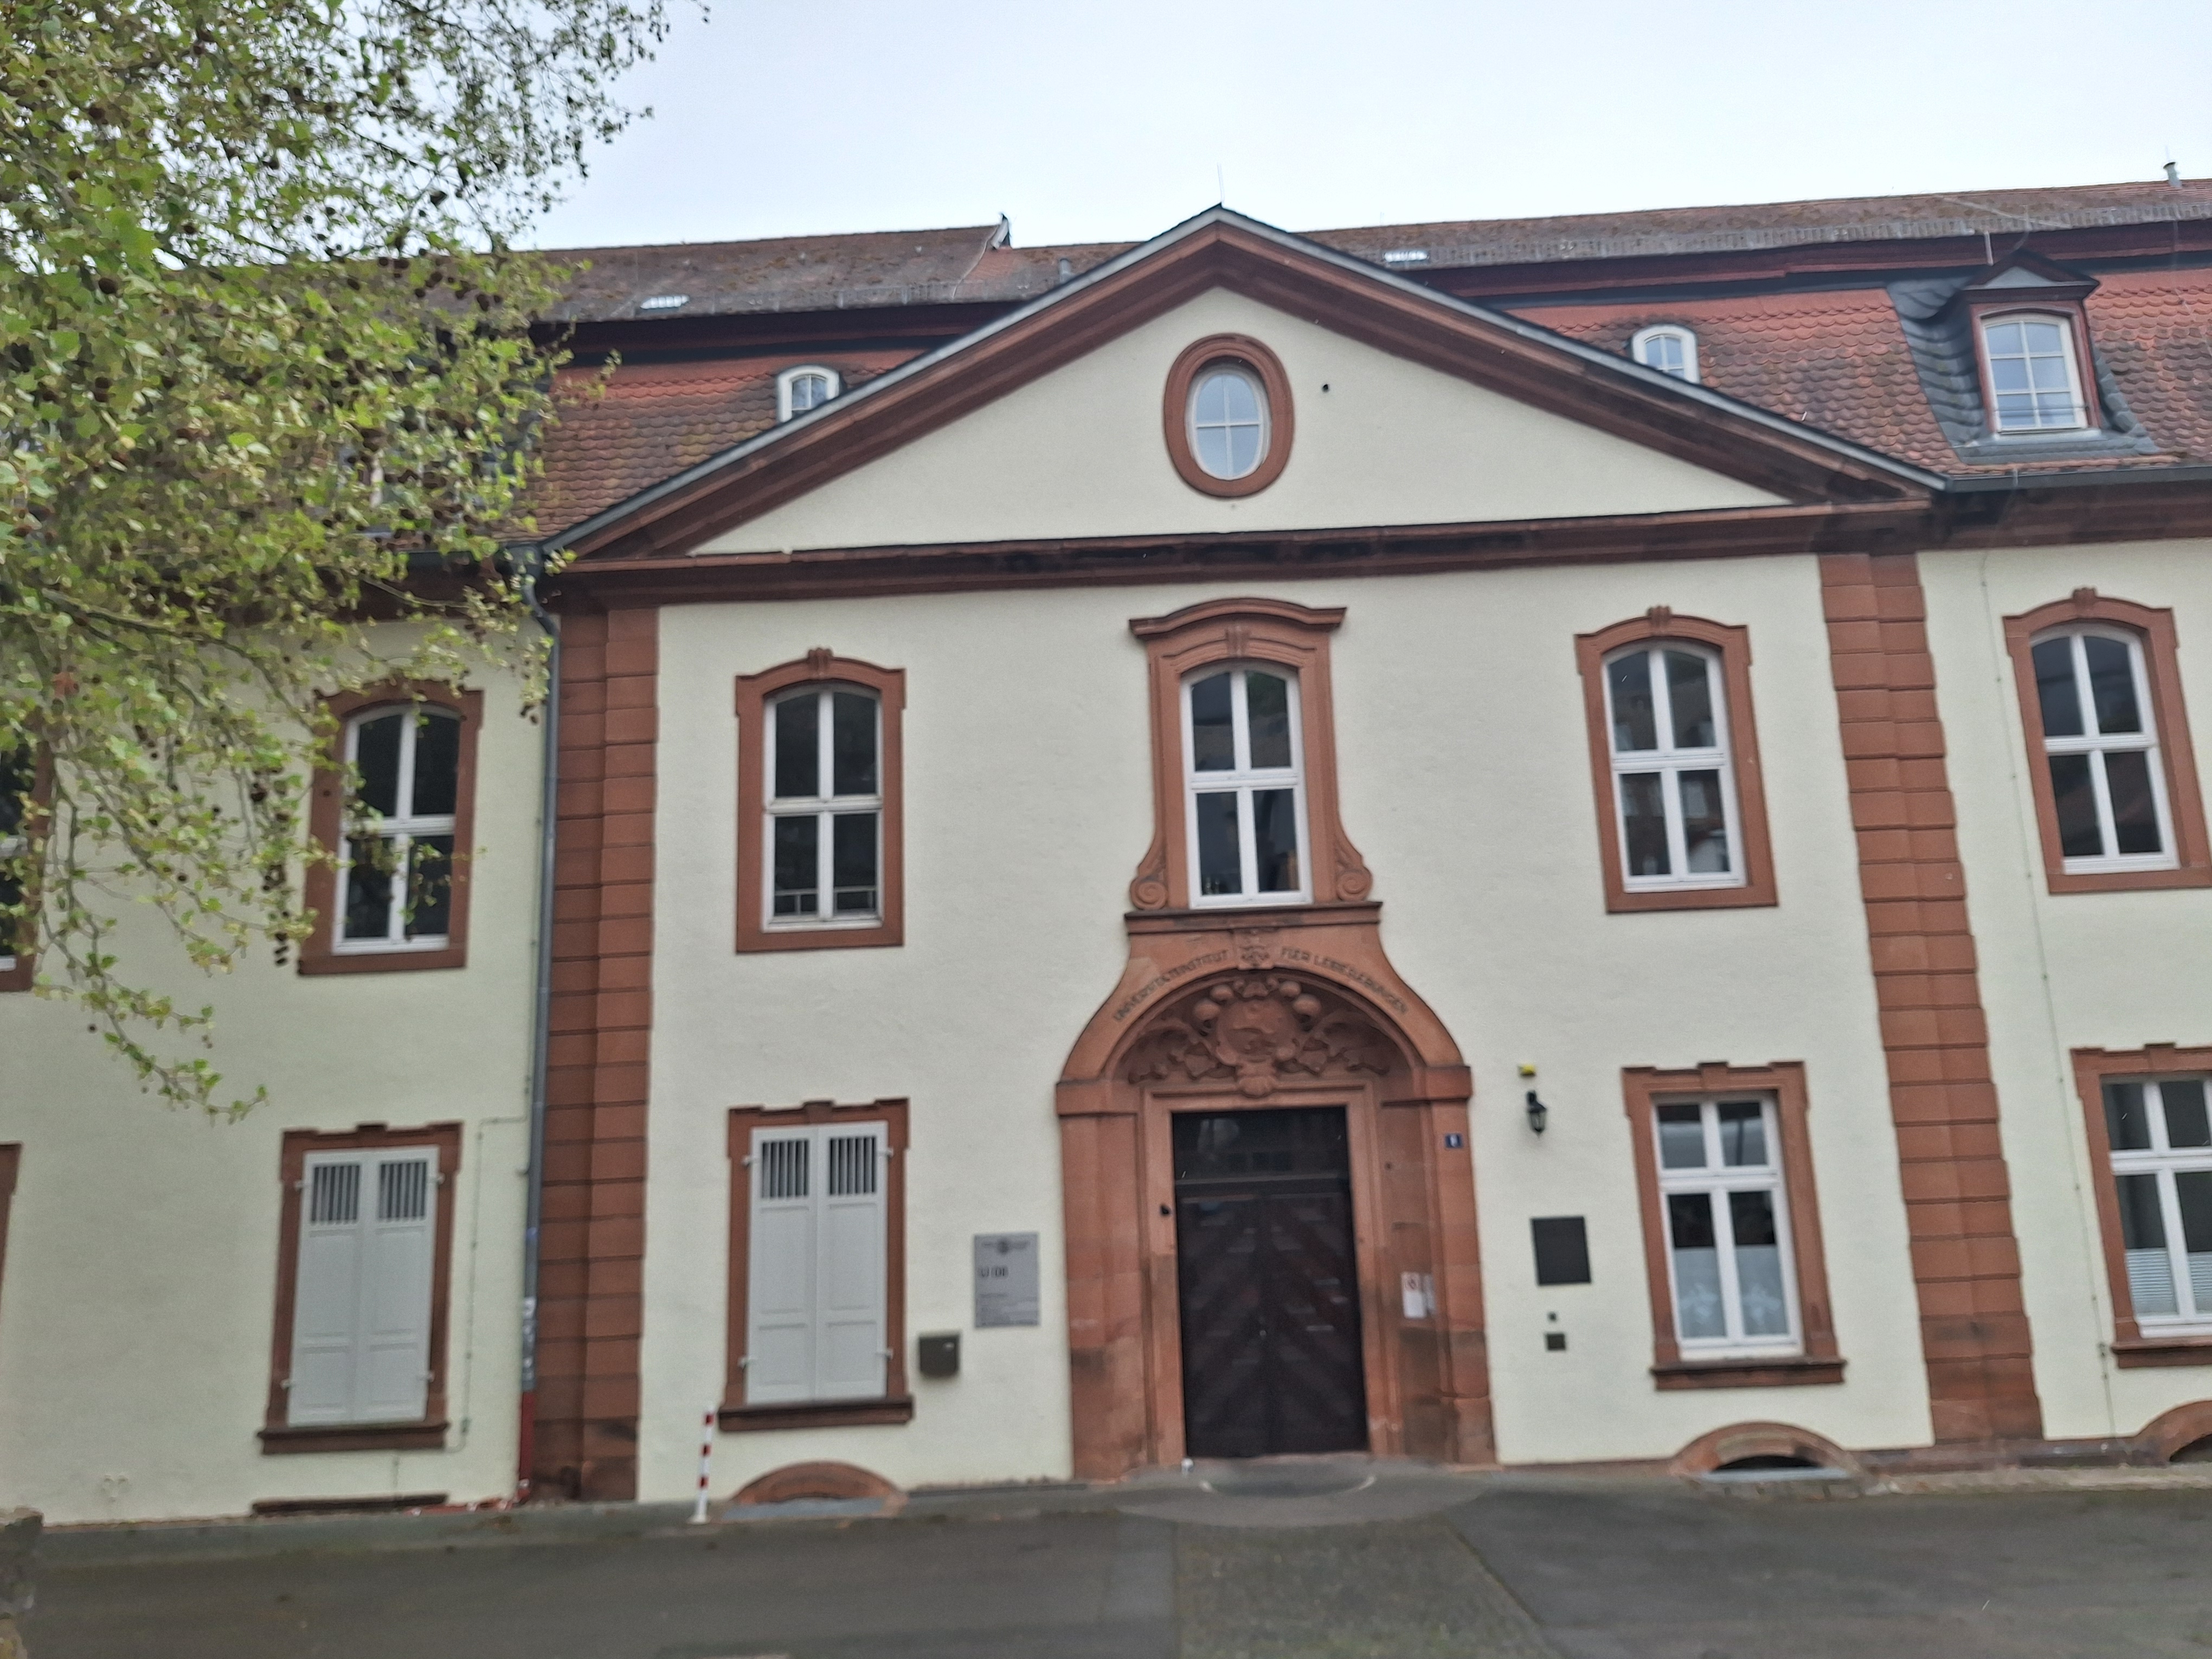
Building: Barfüßstraße 1